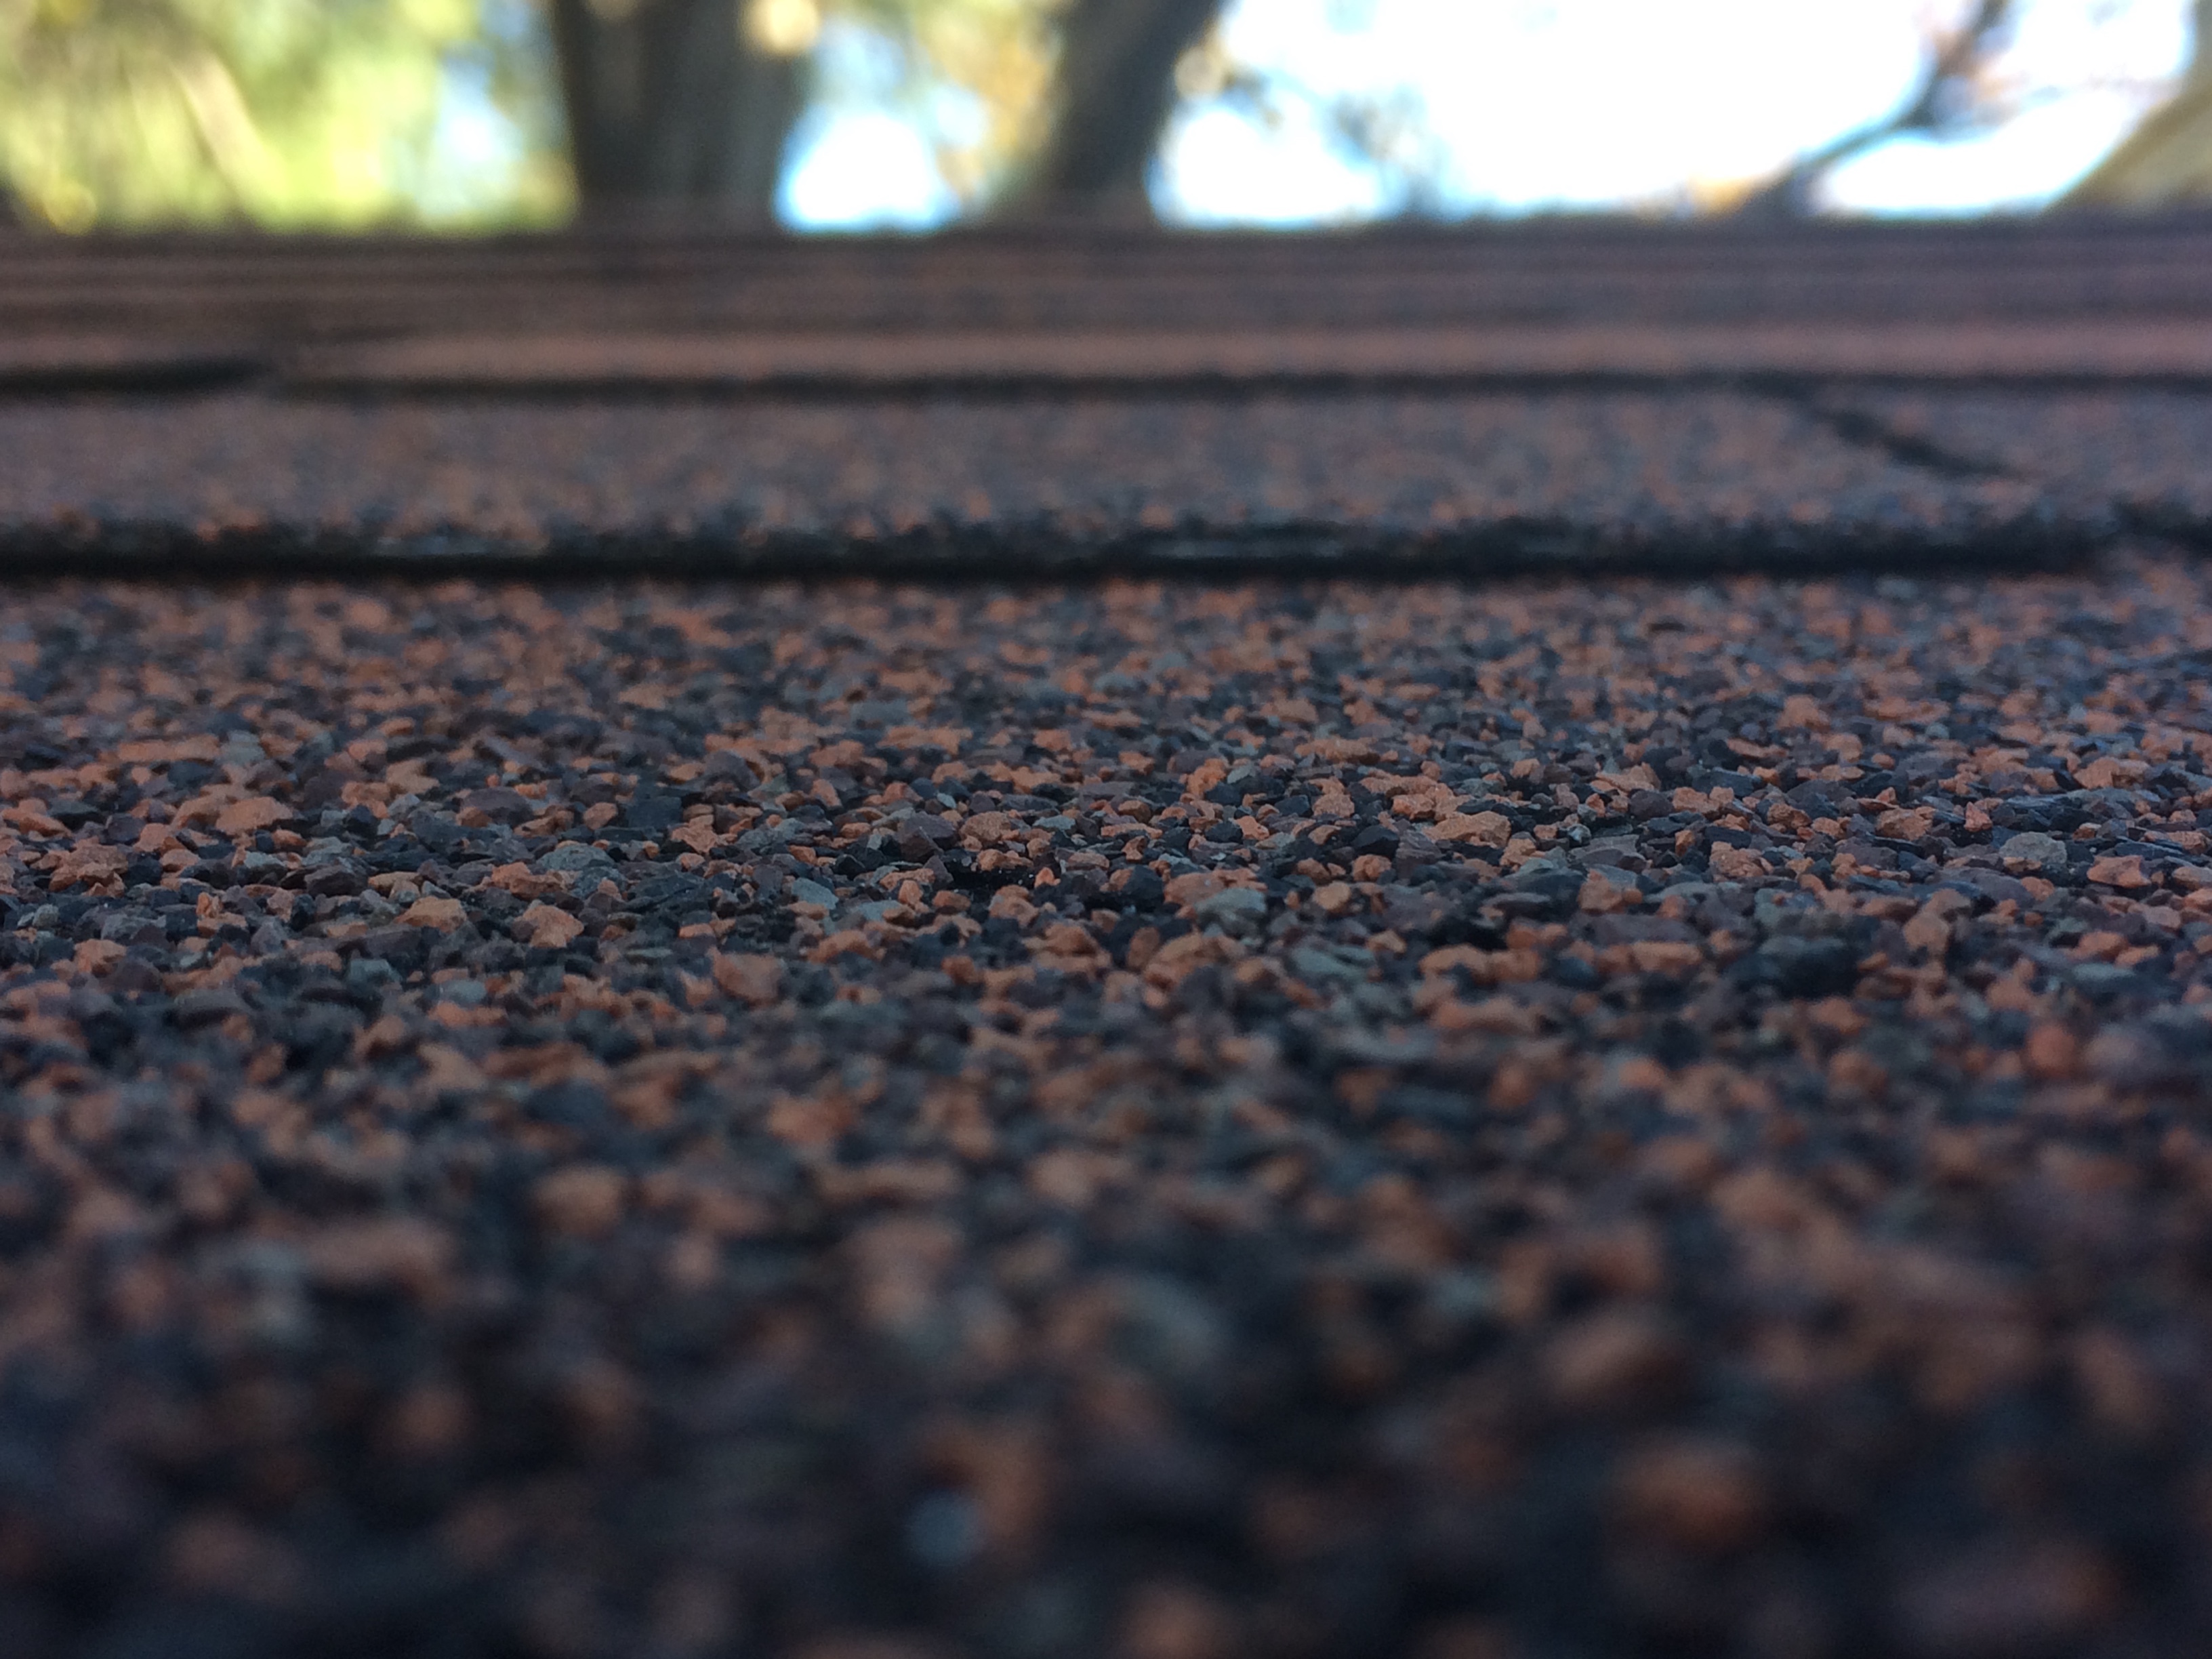
sand, blur, abstract, wood, ground, photography, sunlight, morning, texture, leaf, asphalt, pattern, color, autumn, soil, colorful, still life, material, close up, outdoors, stones, pebbles, bright day